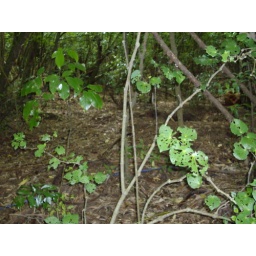
The blue line is the cable for a loudspeaker. There are recorded bird sounds that are broadcast over the loudspeakers.